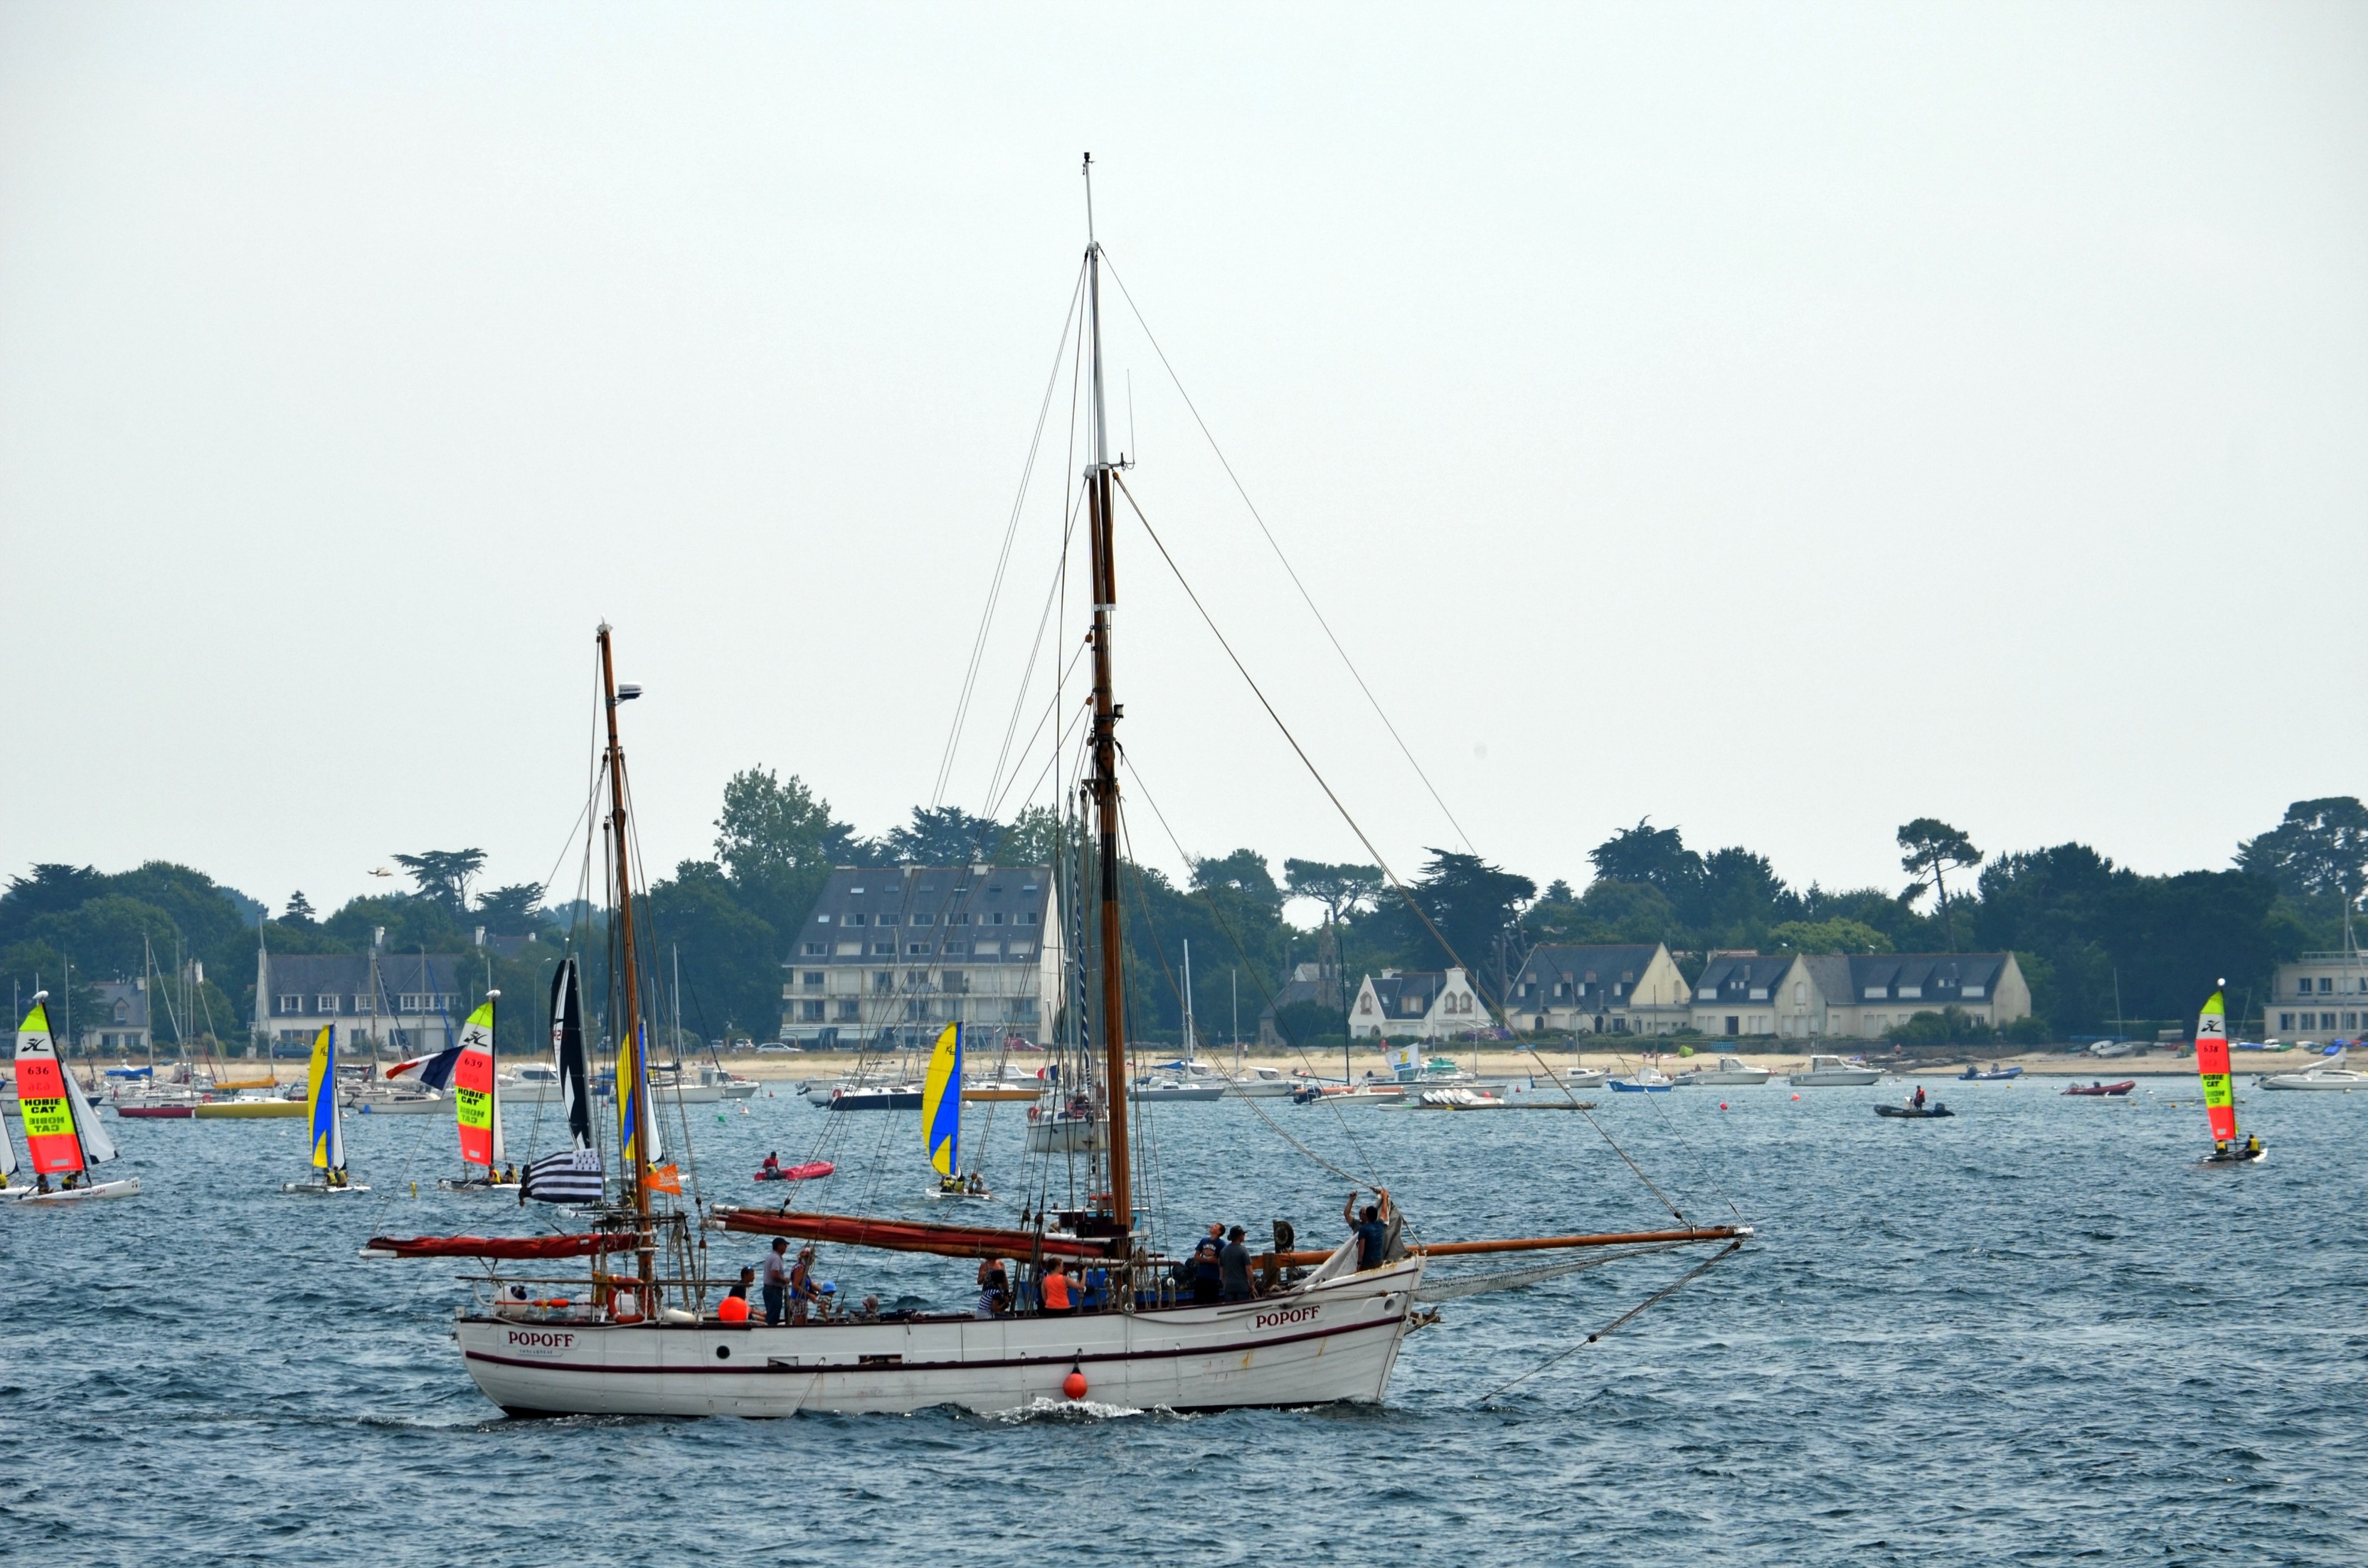
sea, boat, ship, vehicle, fishing, mast, sailing, bay, harbor, sailboat, boating, sail, fishermen, maritime, watercraft, schooner, marin, sailing ship, fishing vessel, tall ship, fisherman boat